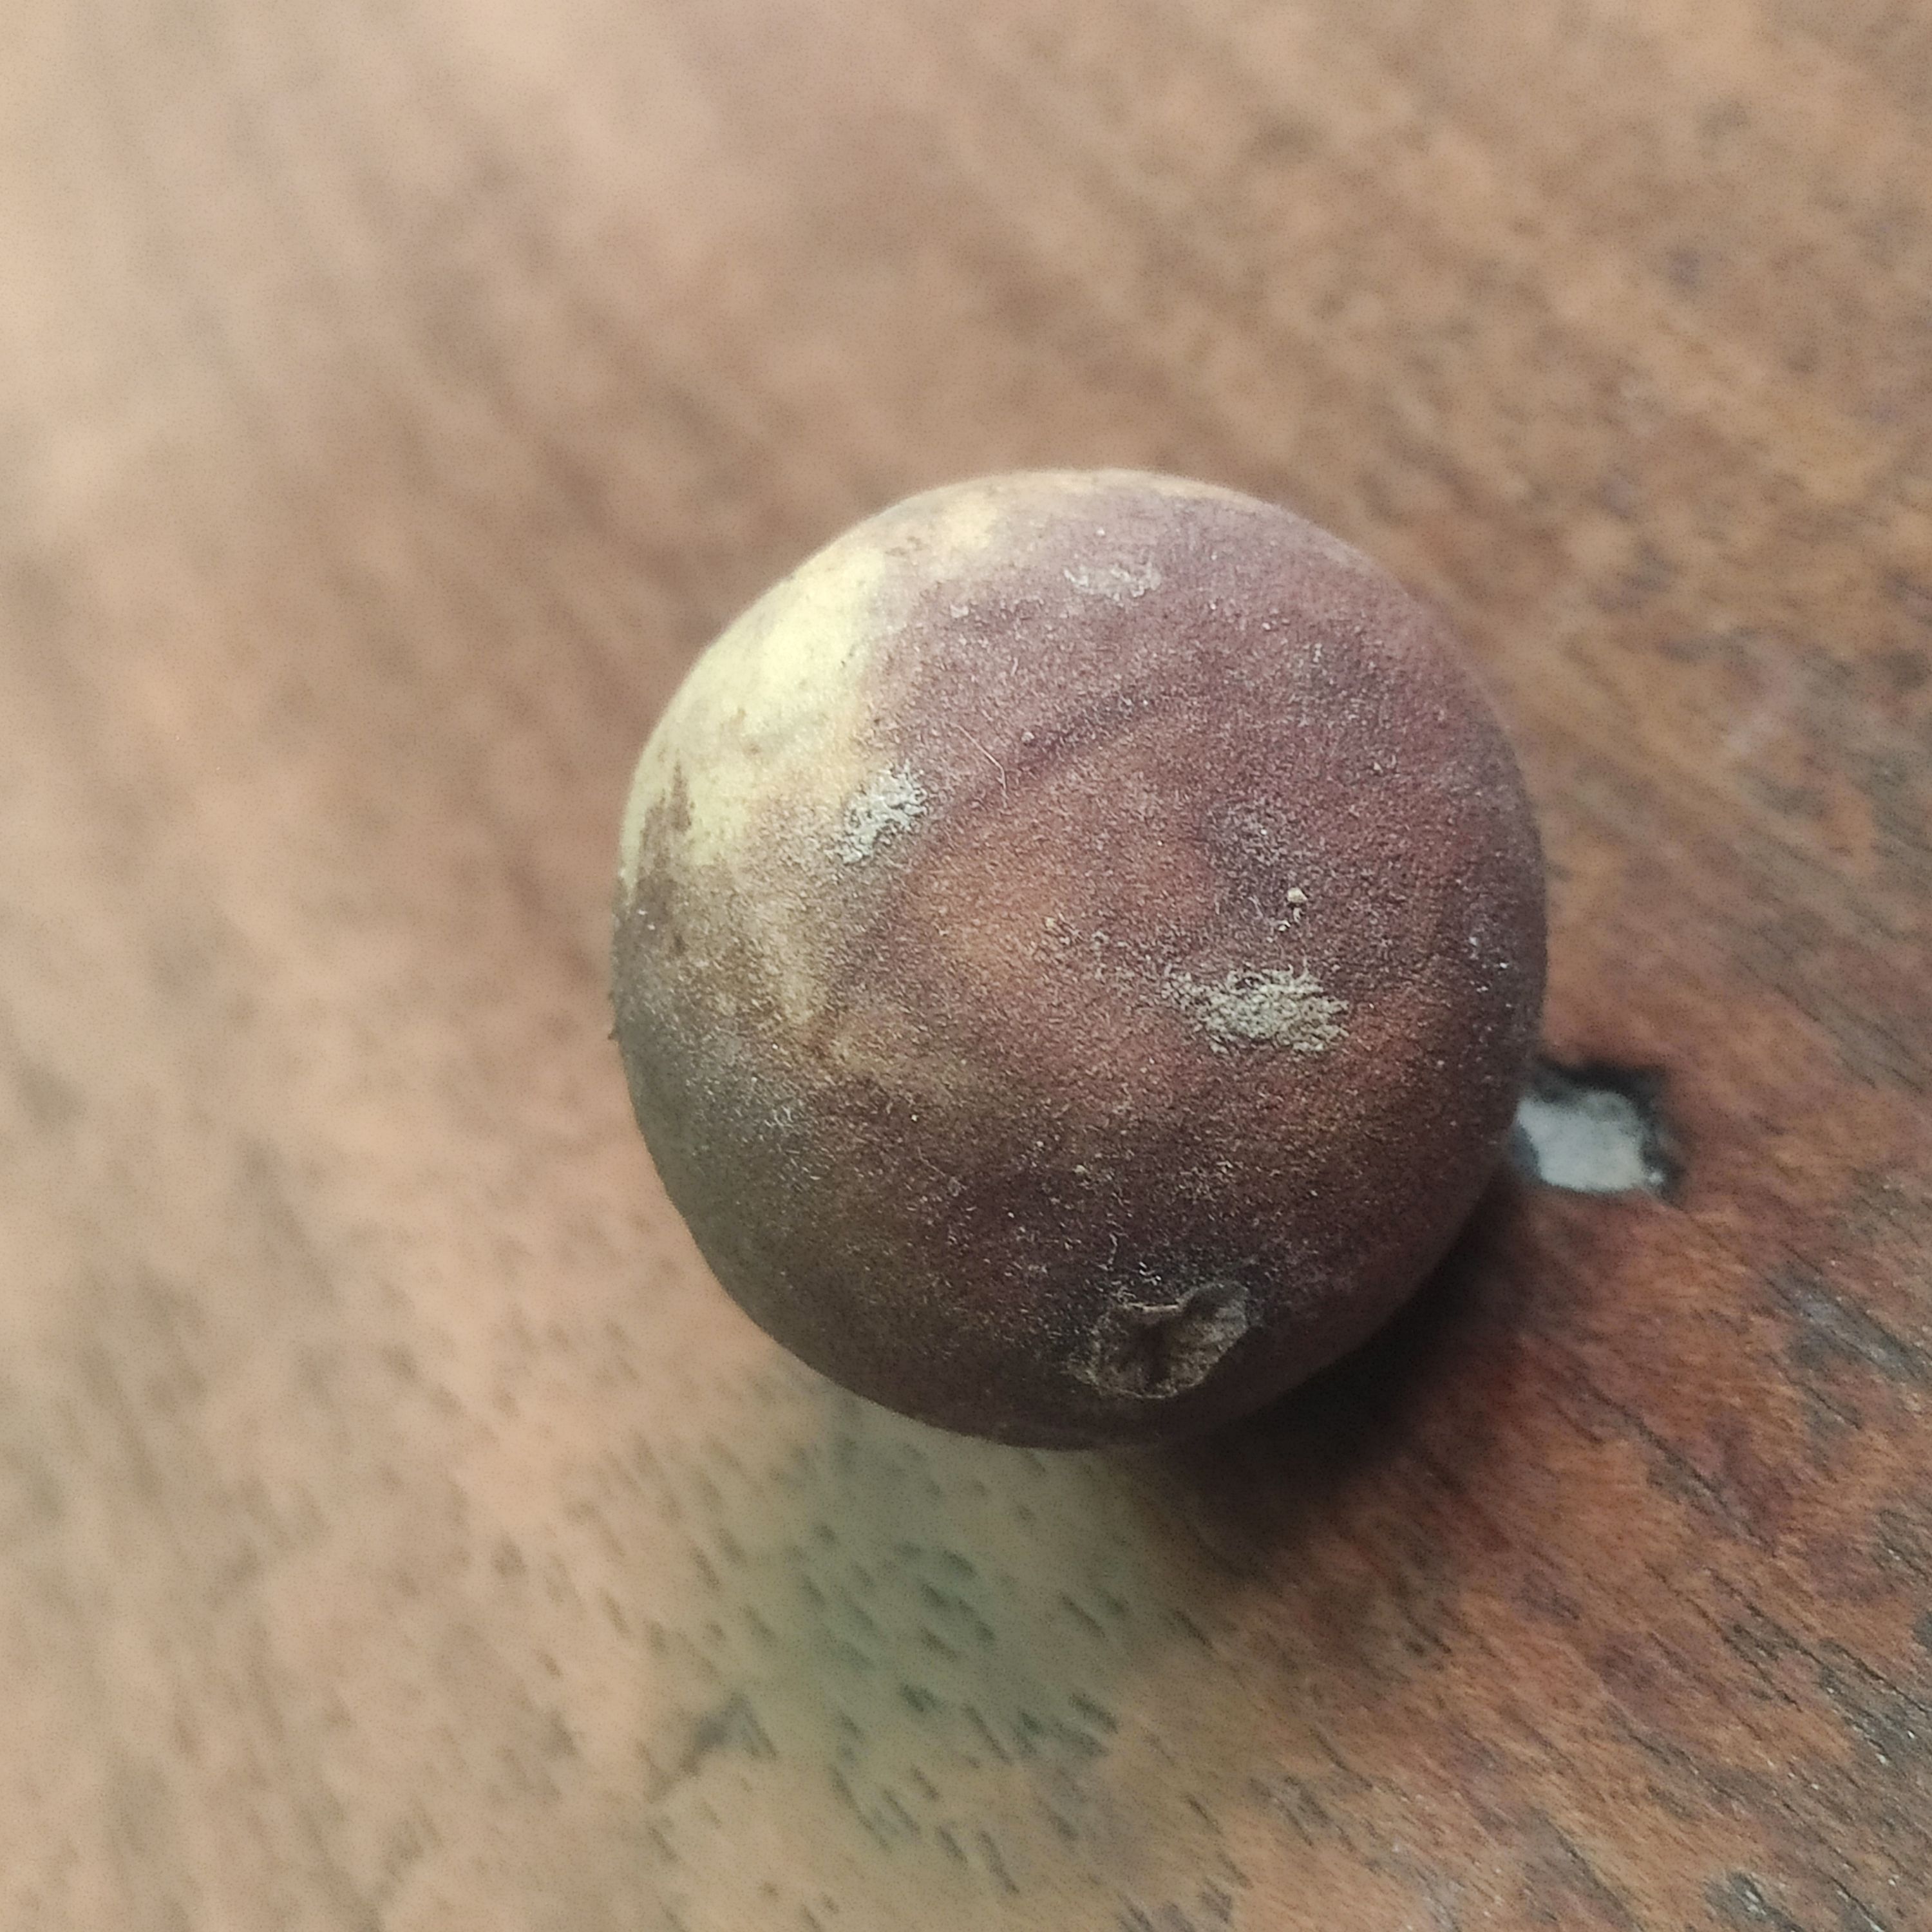
Fruit: burmese-grape
Grade: 2nd-grade